Ukraine at the 2020 Summer Olympics

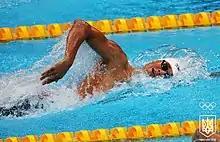
Mykhailo Romanchuk competing in the men's 800 m freestyle final

Ukrainian shooters achieved quota places for the following events by virtue of their best finishes at the 2018 ISSF World Championships, the 2019 ISSF World Cup series, European Championships or Games, and European Qualifying Tournament, as long as they obtained a minimum qualifying score (MQS) by May 31, 2020.